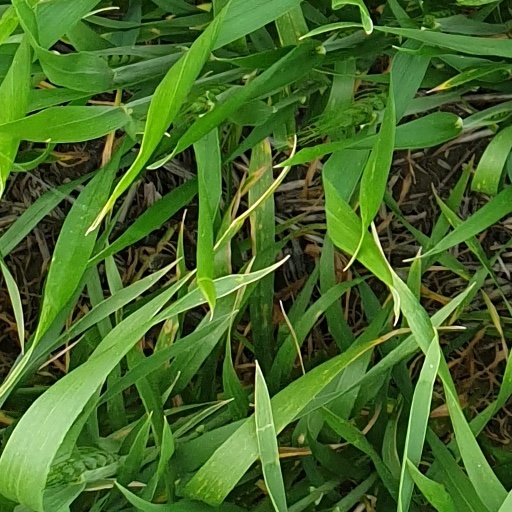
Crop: wheat